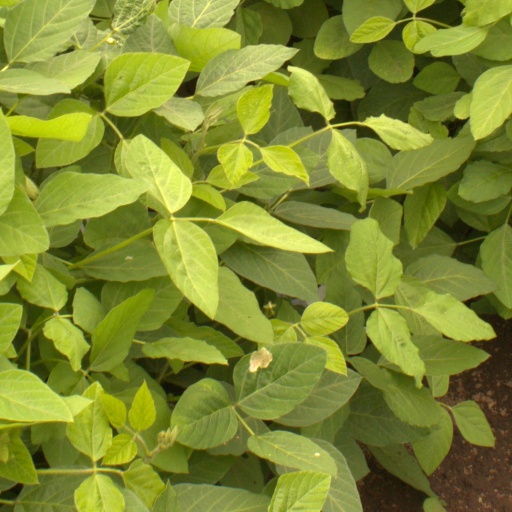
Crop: soybean